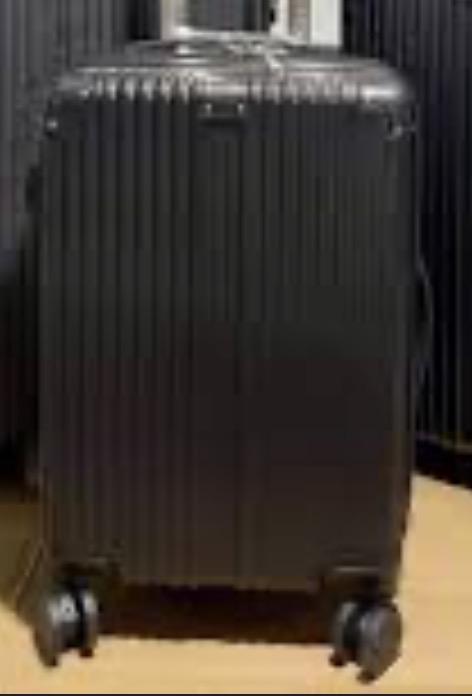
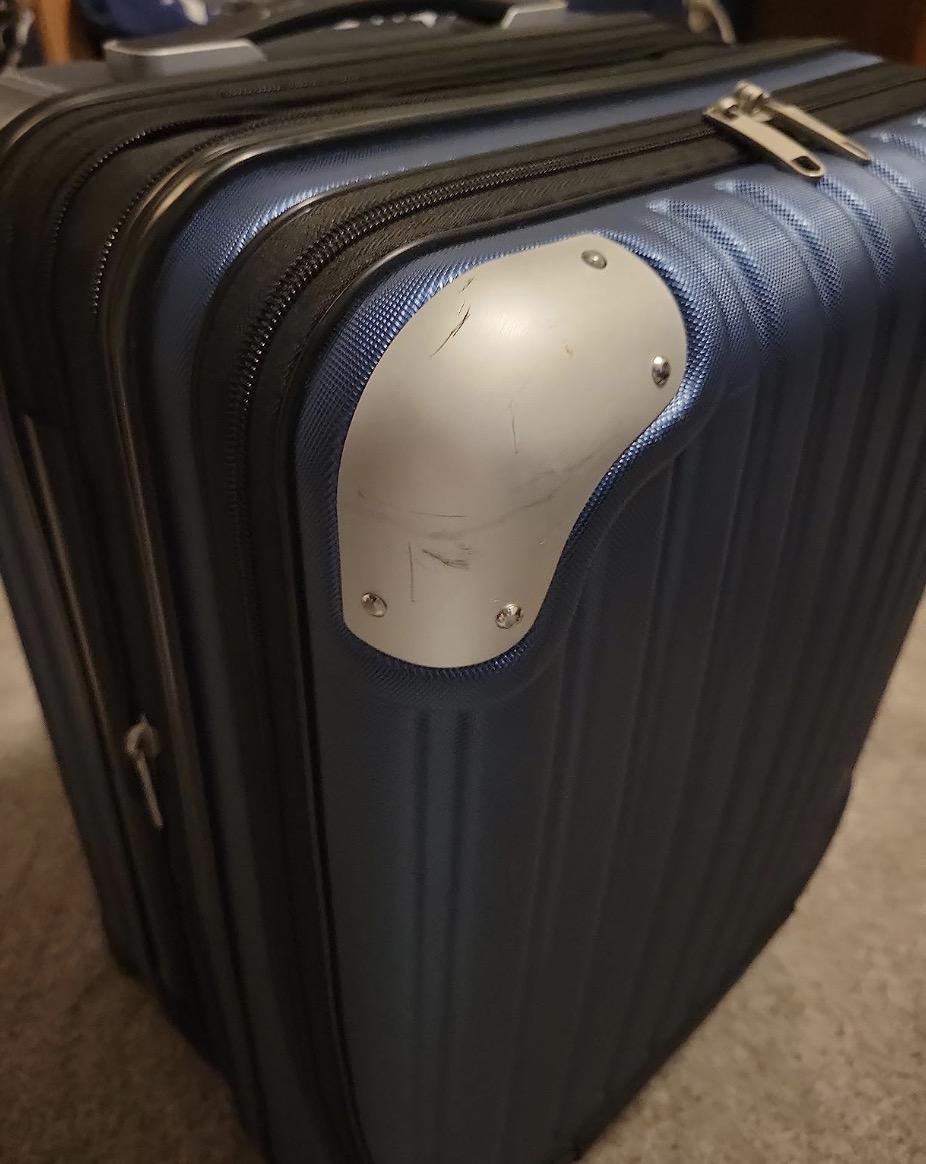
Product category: items_tea
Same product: no